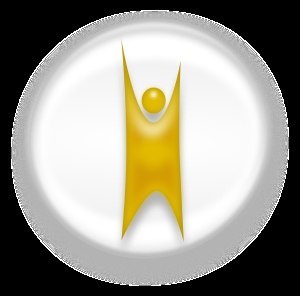
Humanisme
Humanismens internationale symbol
Humanisme kan mindst have fem betydninger: